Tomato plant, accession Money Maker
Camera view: vertical (180 deg); turntable rotation: 300 degrees
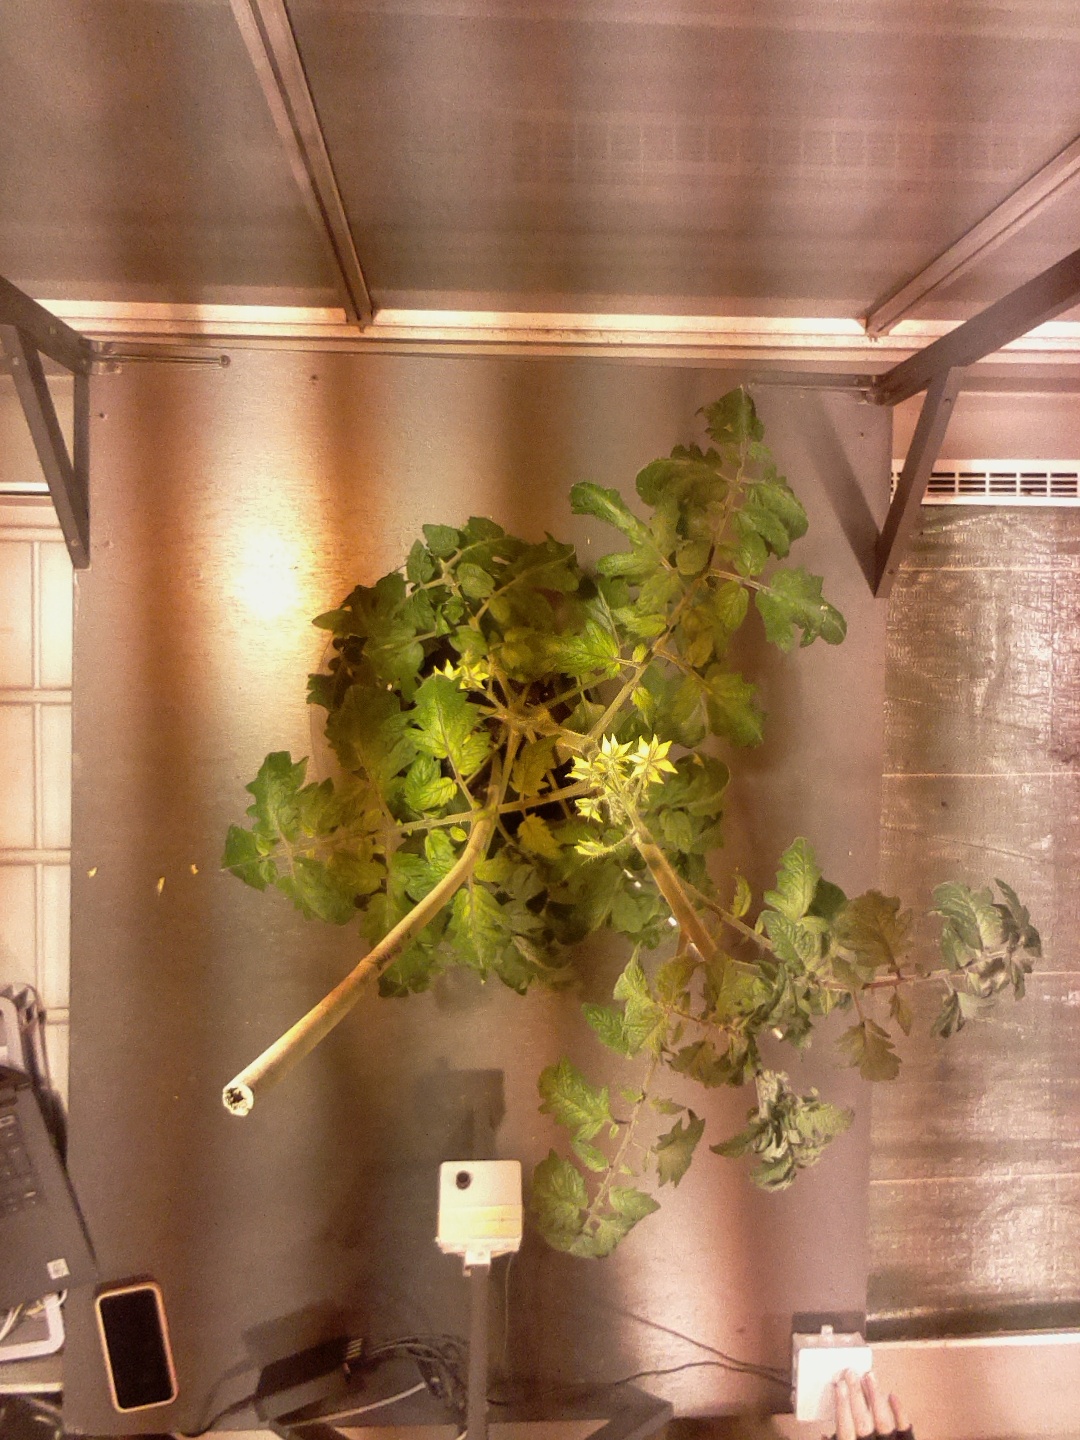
BBCH growth stage 69: End of flowering, 90%-100% of flowers open, more petals falling